Airborne XT

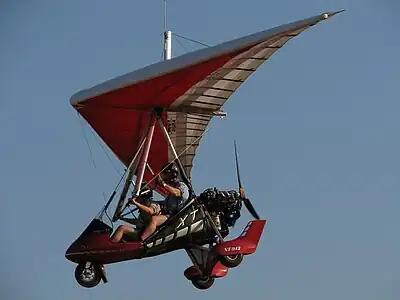
Airborne XT-912 Tourer

The Airborne XT is an Australian series of two-seat flying wing ultralight trikes designed and produced by Airborne Windsports and introduced in 2003.